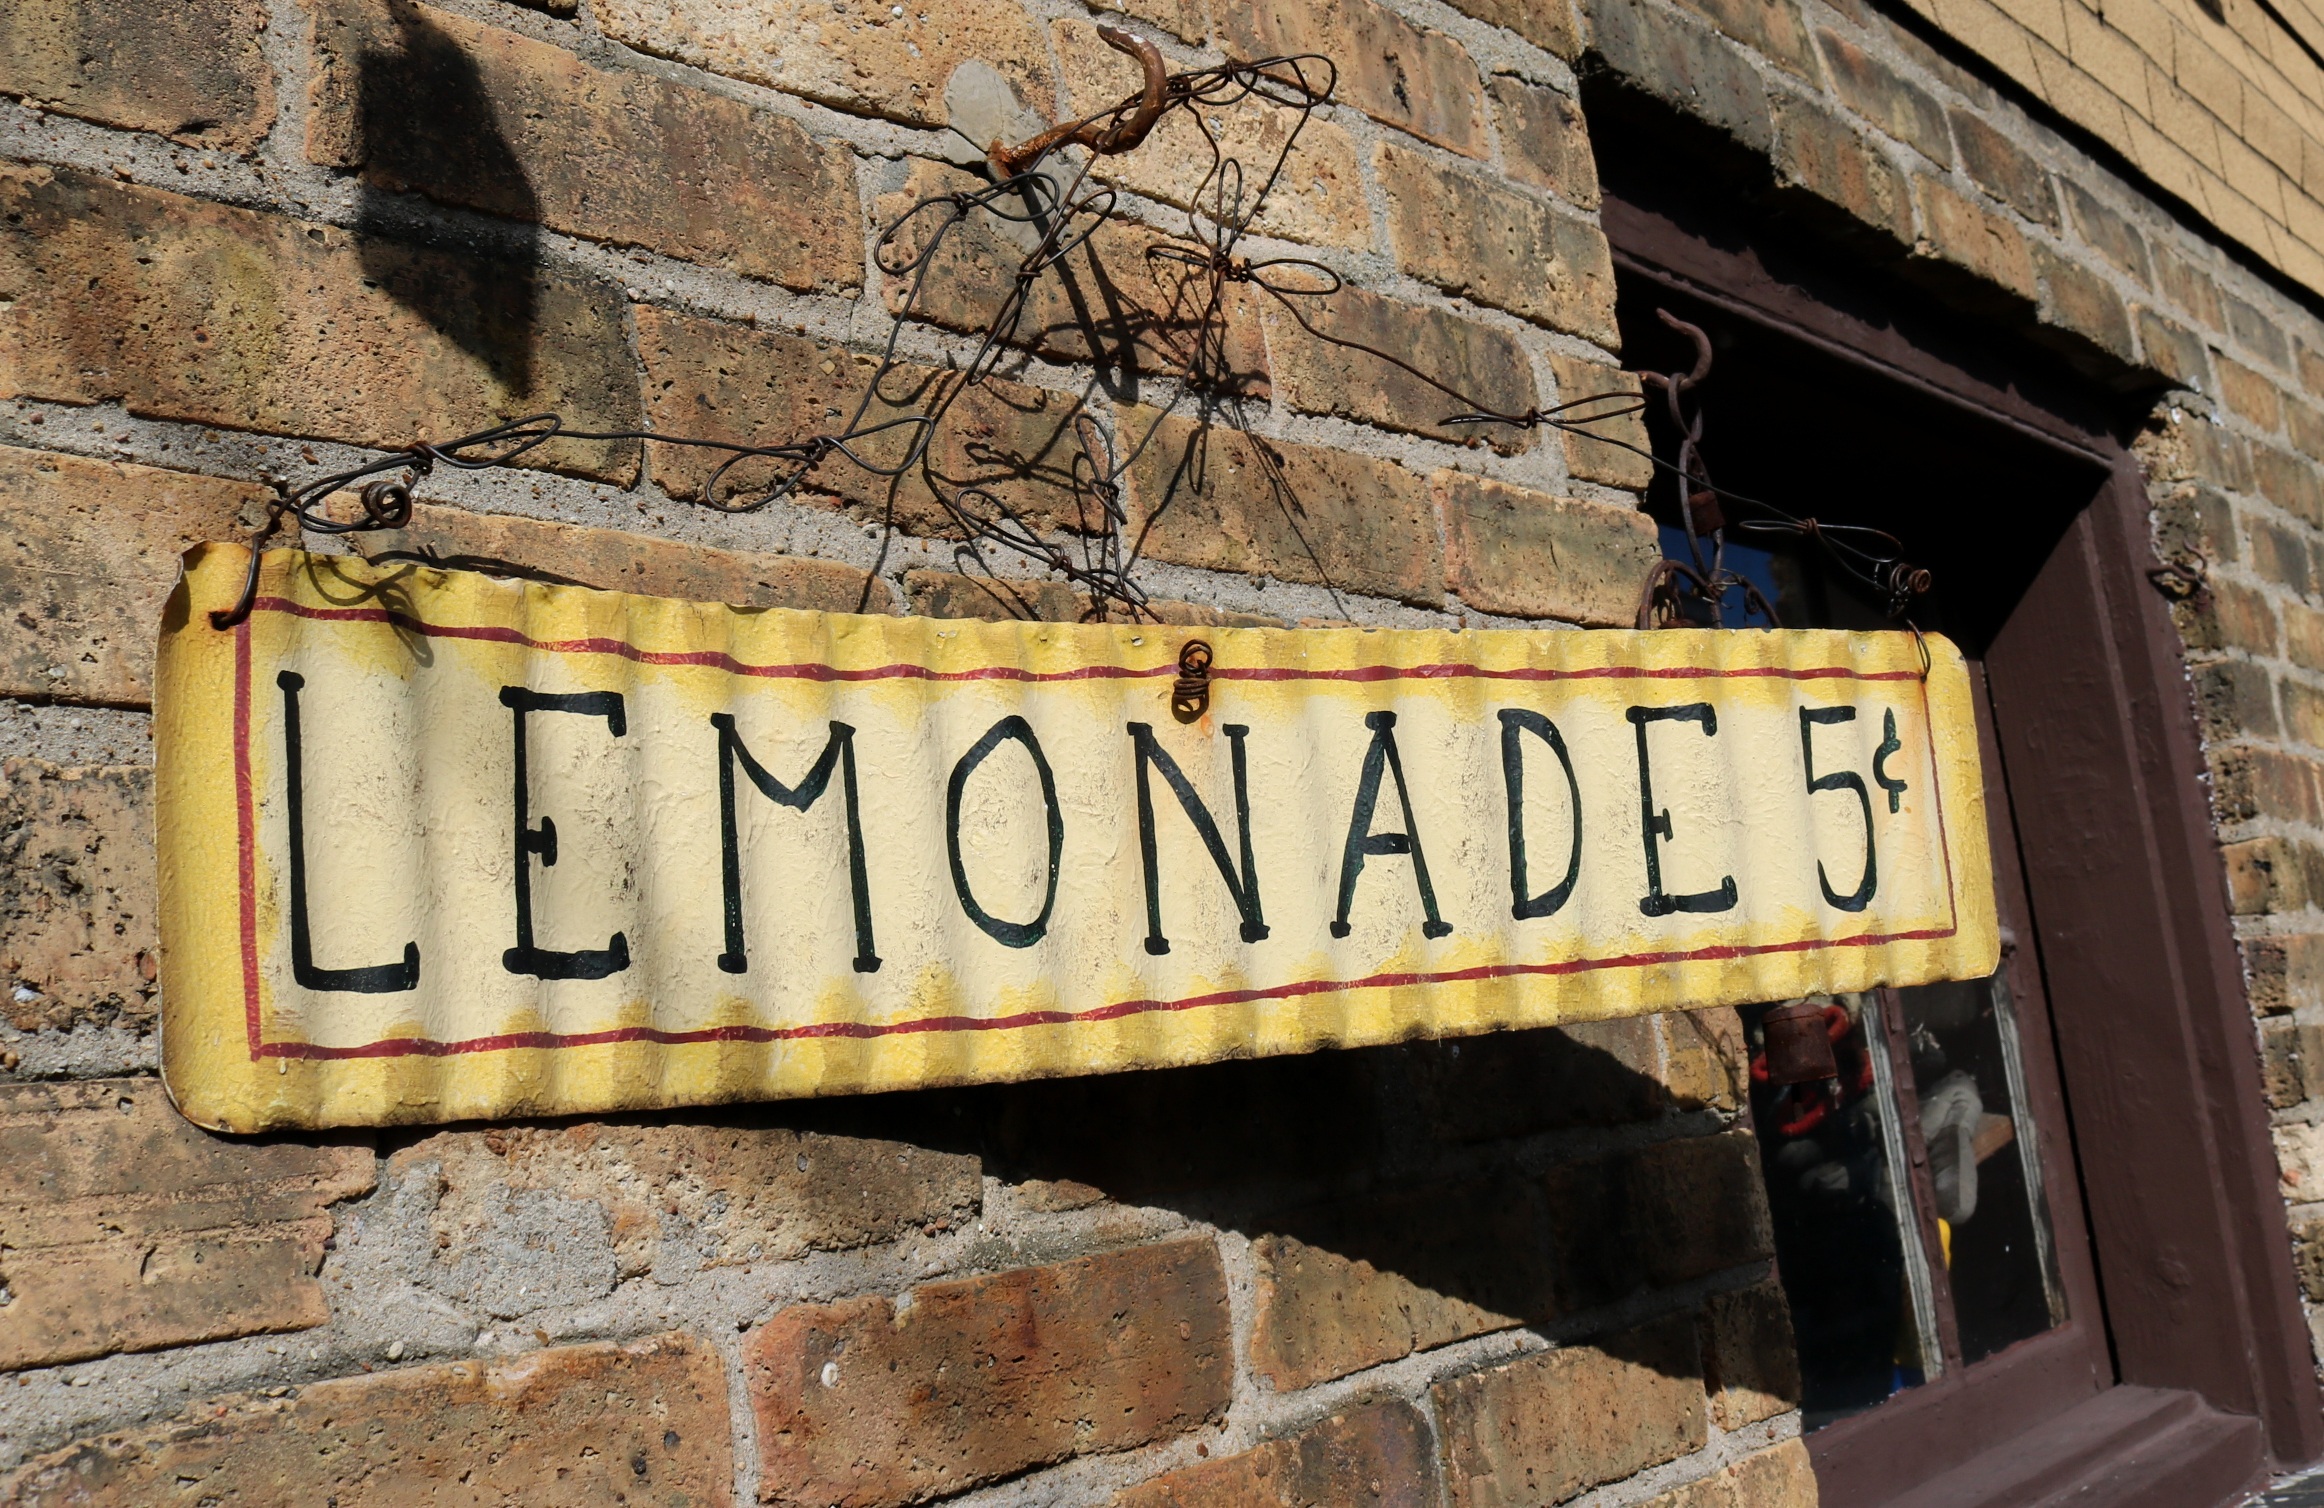
wood, wall, sign, lemonade, street sign, brick, temple, signs, history, ancient history